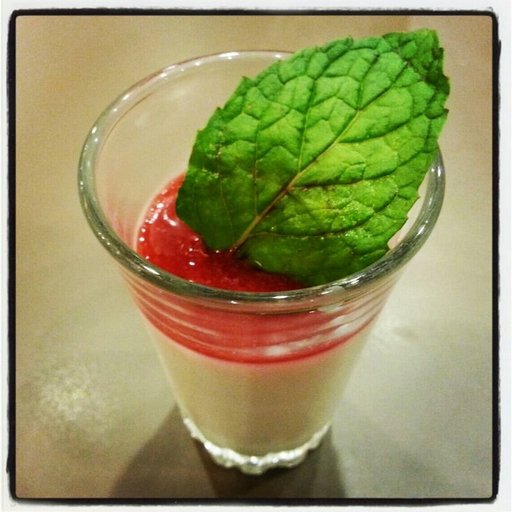
Label: panna_cotta